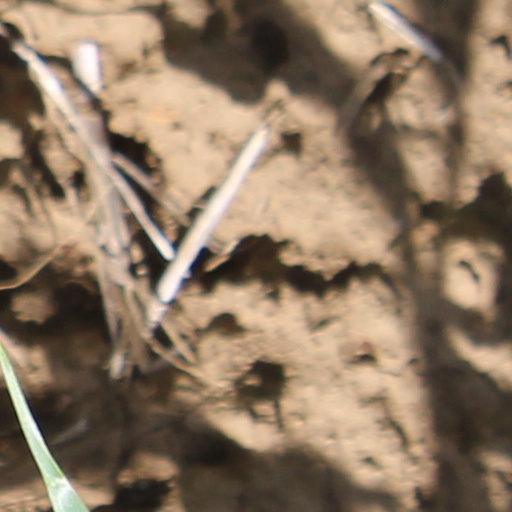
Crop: wheat